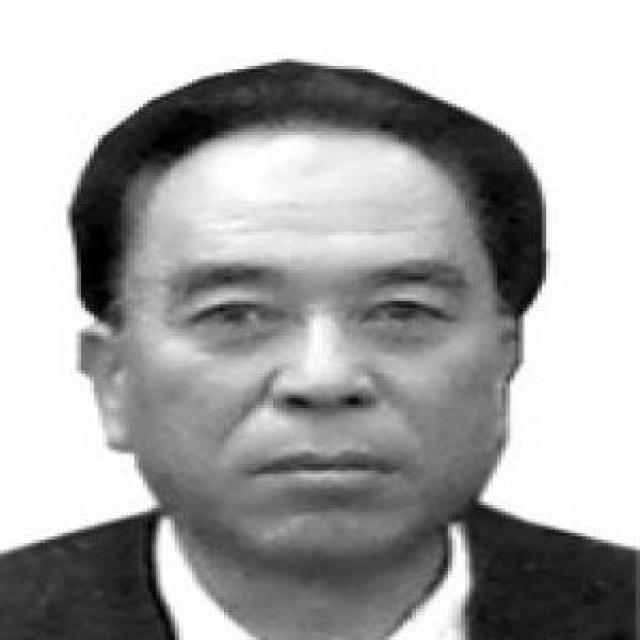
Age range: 45-64